Northern States Life Insurance Company

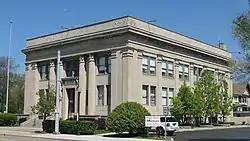
Northern States Life Insurance Company, April 2012

Northern States Life Insurance Company is a historic office building located at Hammond, Lake County, Indiana. It was built in 1926, and is a two-story, Classical Revival style limestone building on a partially exposed basement. It features an elevated terrace, engaged columns, and sculptural panels with low relief carvings. The Northern States Life Insurance Company ceased operation in 1930, and the building subsequently housed radio station WWAE (1938–1940), a branch library (1945–1965), Purdue University extension service (1943–1946), Hammond school administrative offices (1946–1984), and school.